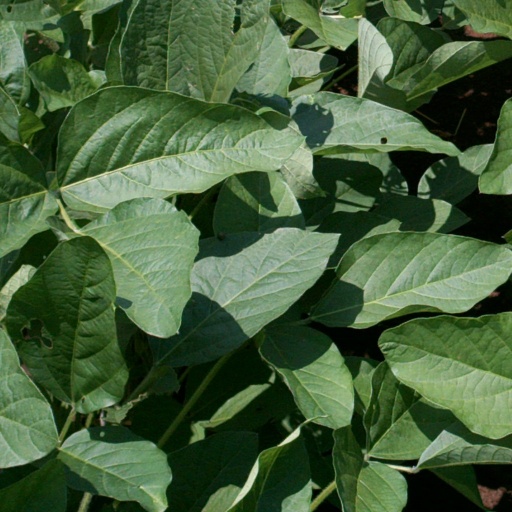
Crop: soybean